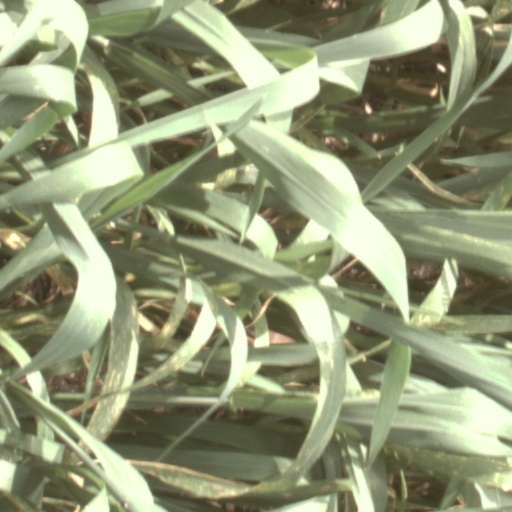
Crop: wheat